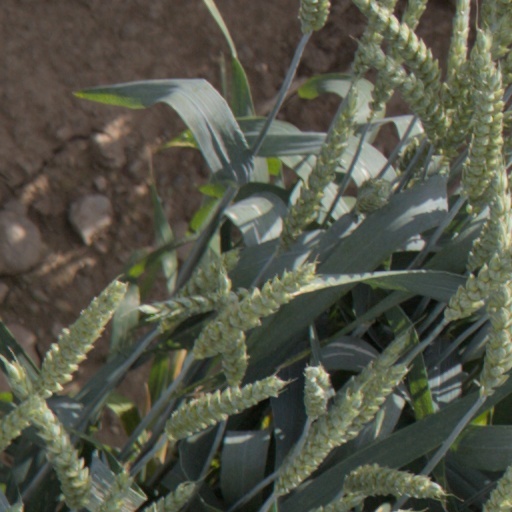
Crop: wheat